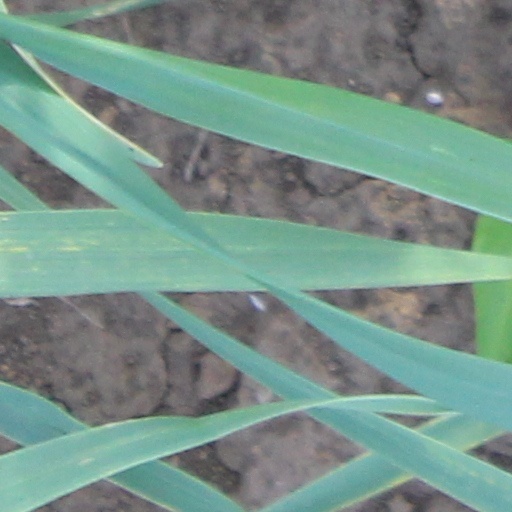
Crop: wheat